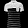
Label: T - shirt / top